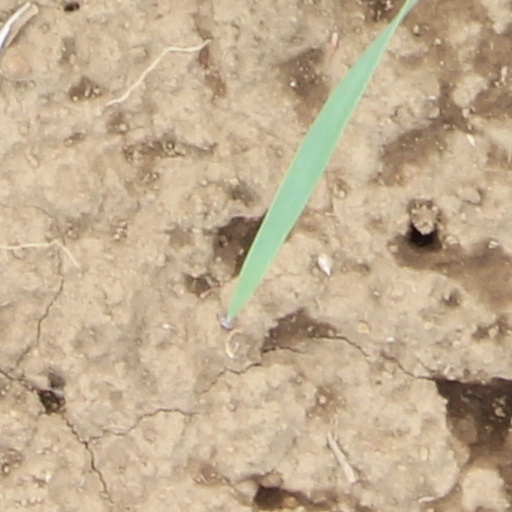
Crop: wheat